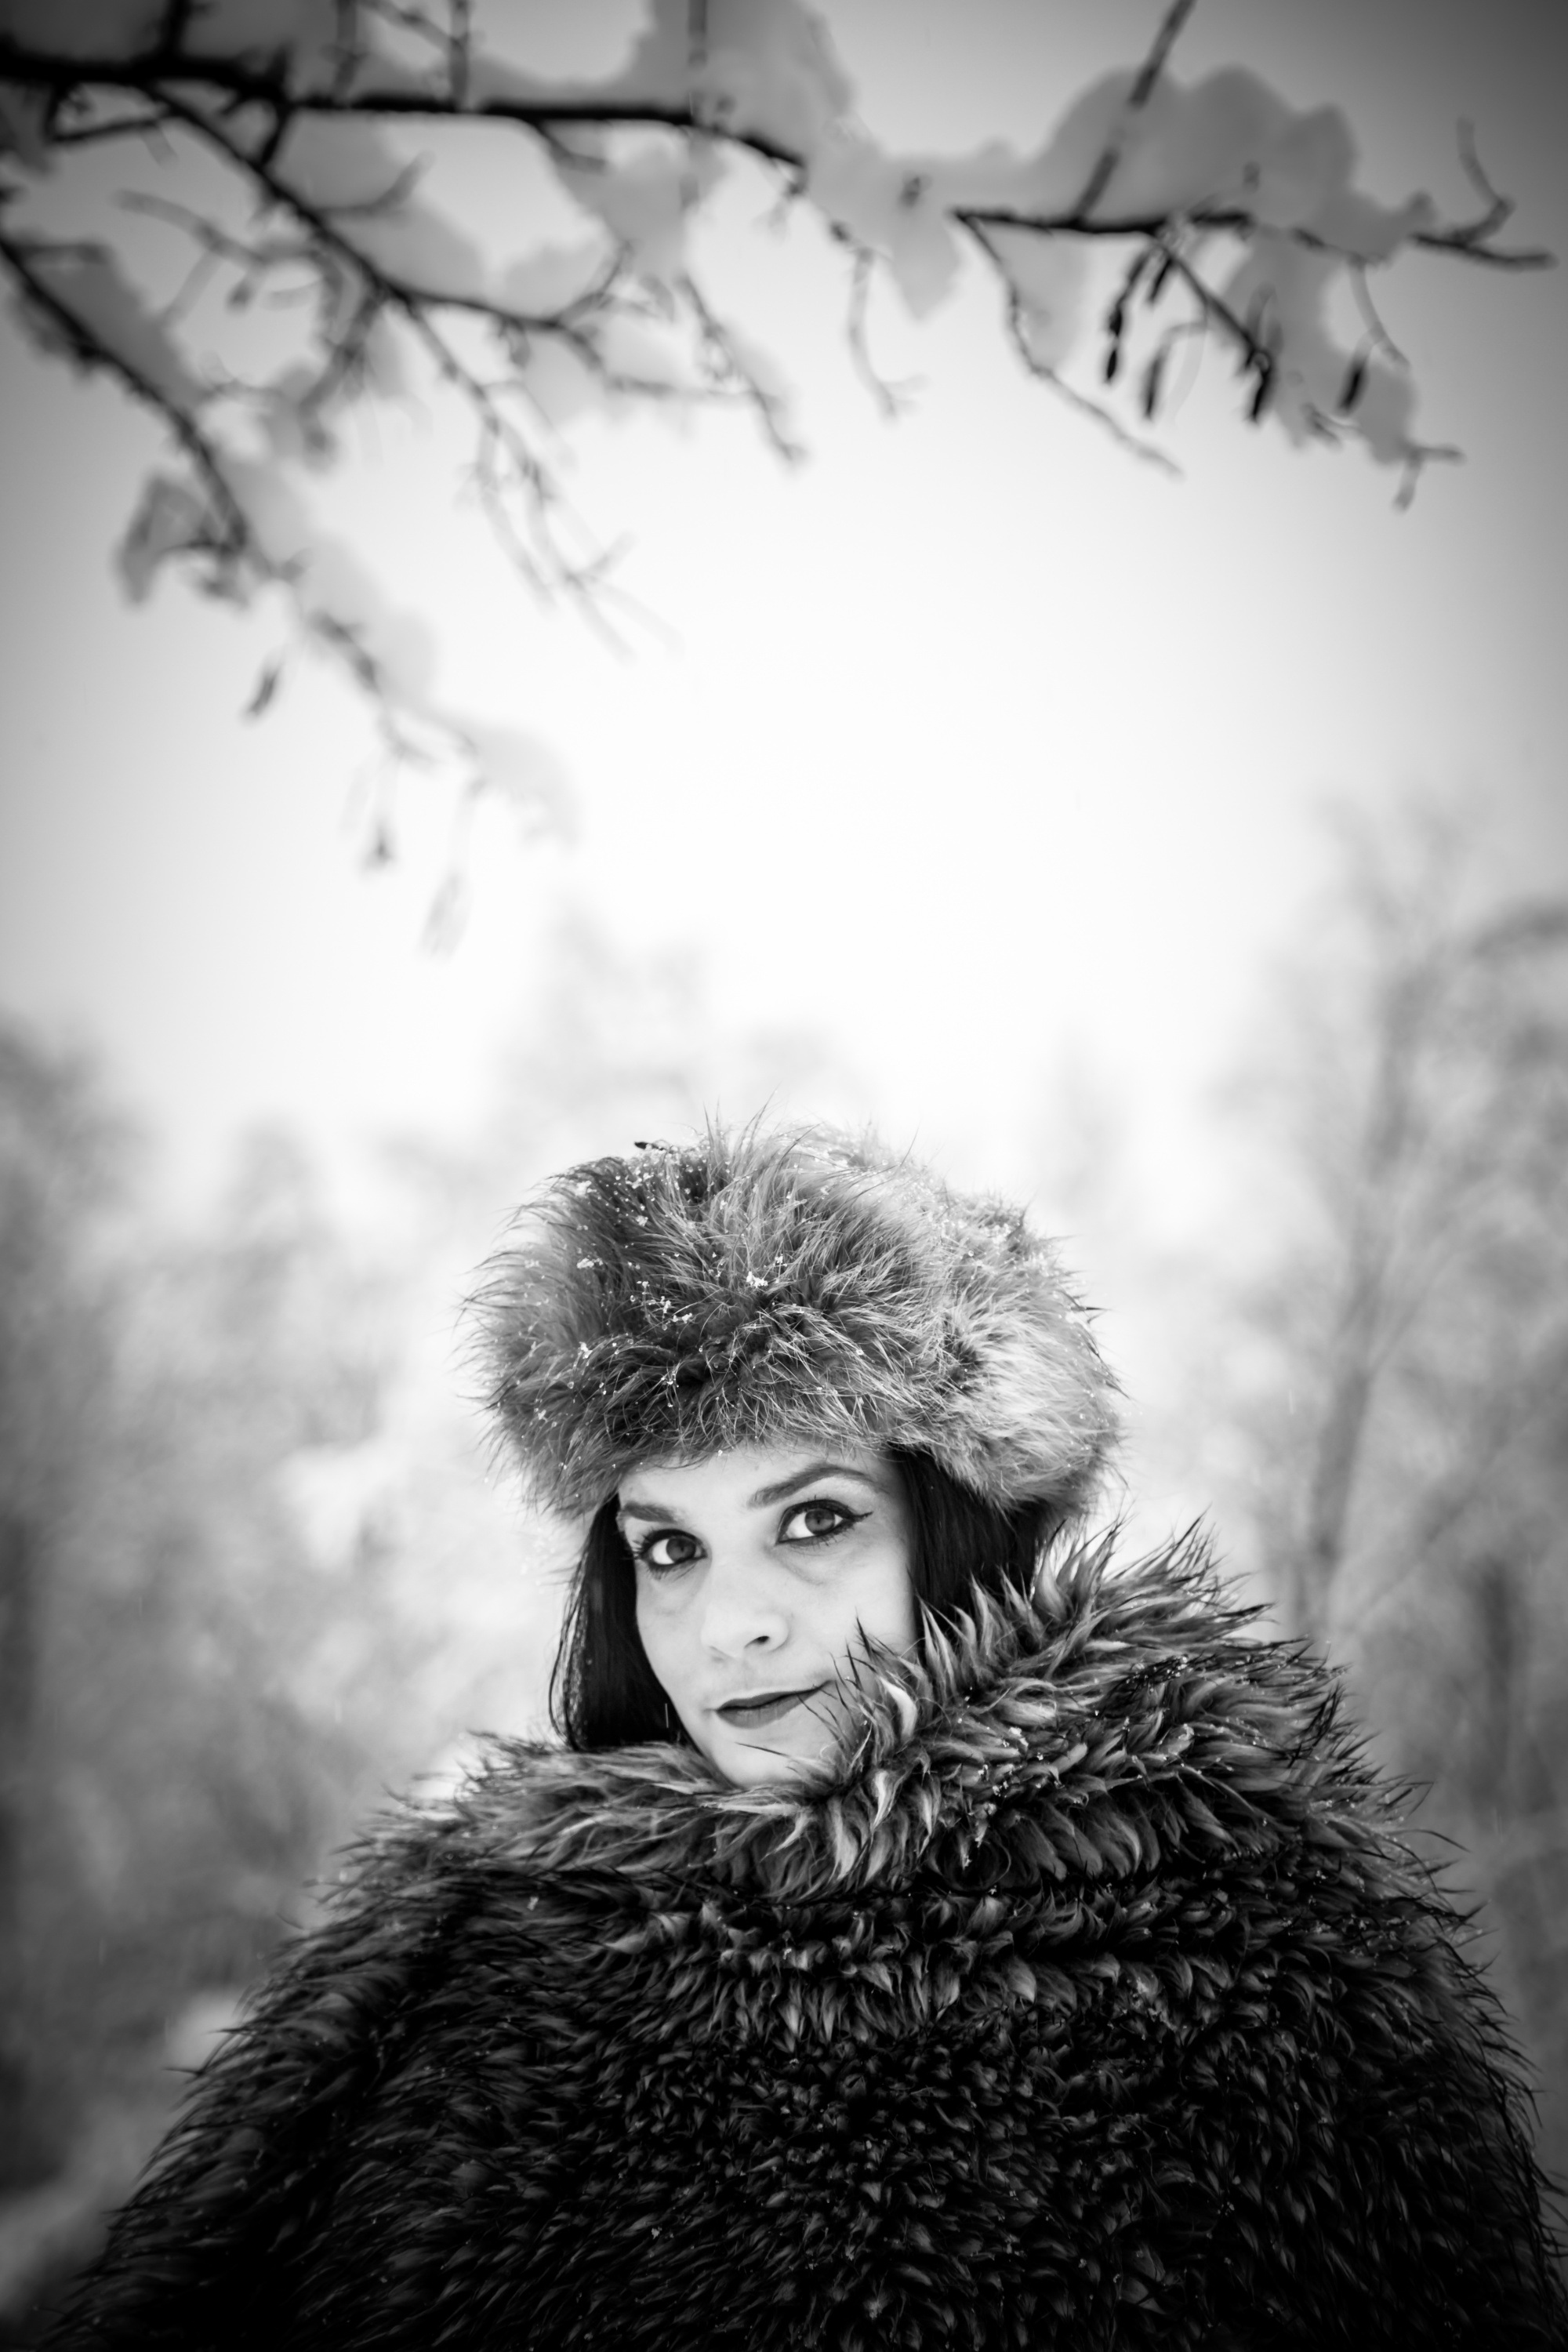
tree, snow, winter, black and white, girl, white, photography, fur, portrait, young, fashion, black, monochrome, season, beauty, photo shoot, monochrome photography